Faust

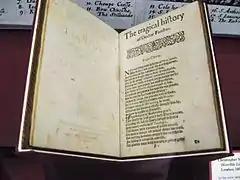
Marlowe "Faustus" in the Huntington Library, San Marino, California

The tale of Faust bears many similarities to the Theophilus legend recorded in the 13th century writer Gautier de Coincy's "Les Miracles de la Sainte Vierge". Here, a saintly figure makes a bargain with the keeper of the infernal world but is rescued from paying his debt to society through the mercy of the Blessed Virgin. A depiction of the scene in which he subordinates himself to the Devil appears on the north tympanum of the Cathedrale de Notre Dame de Paris.